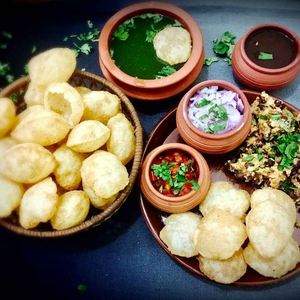
Dish: panipuri